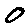
Label: 0